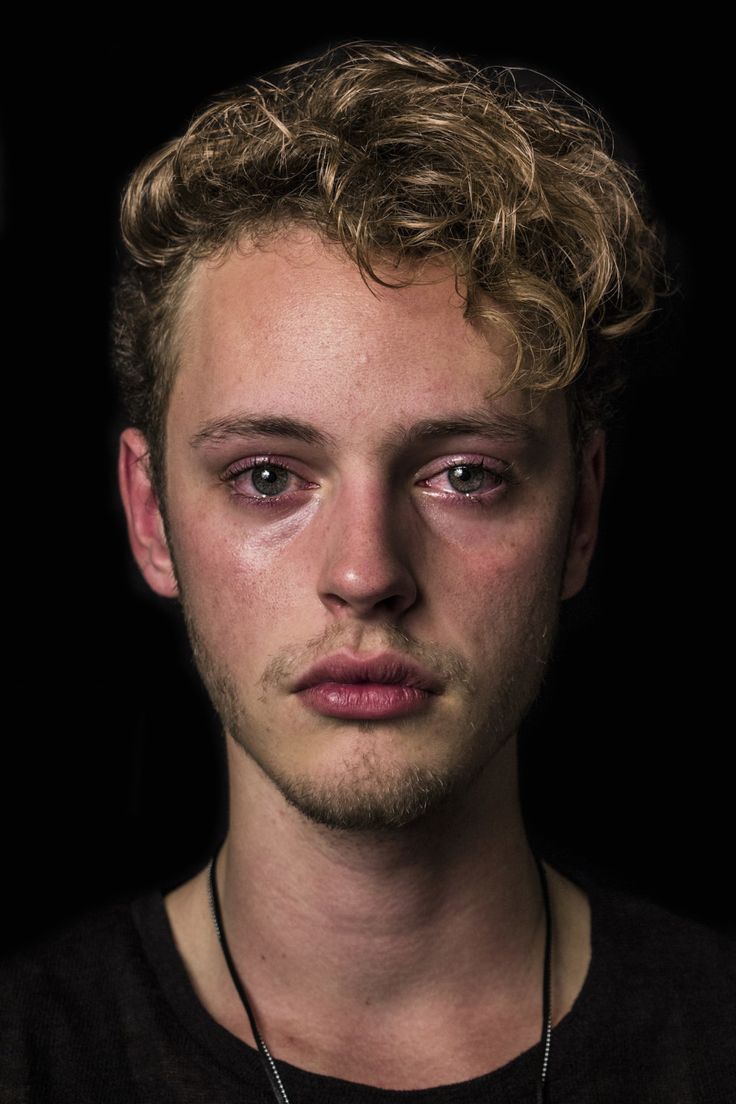
Portrait style: Real Portrait